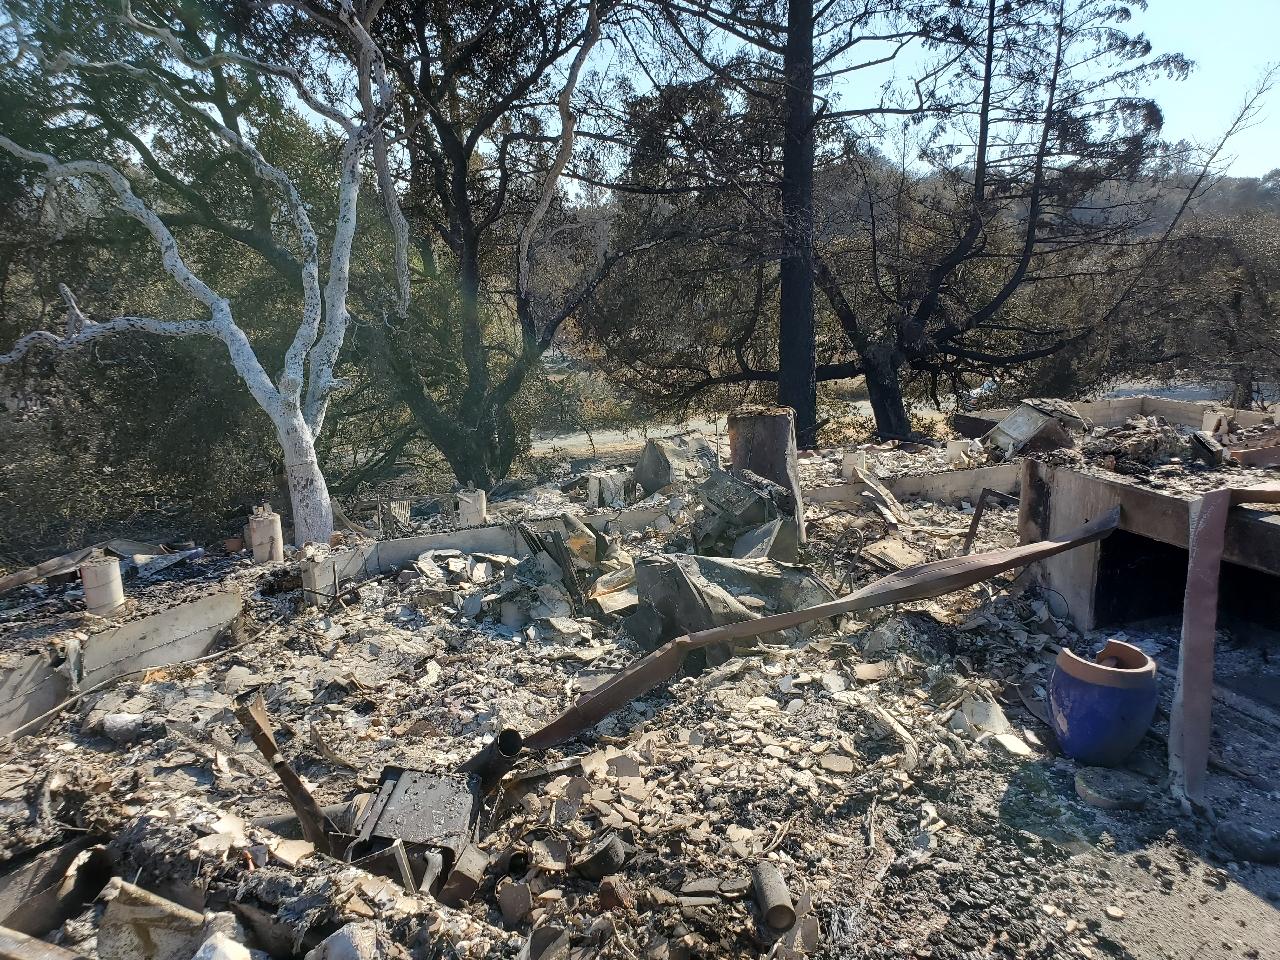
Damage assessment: destroyed